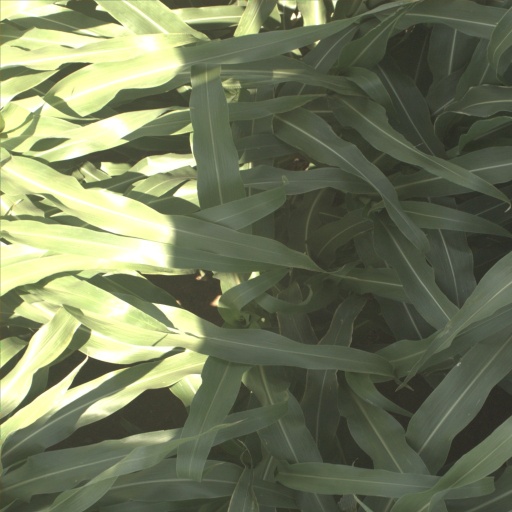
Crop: sorghum